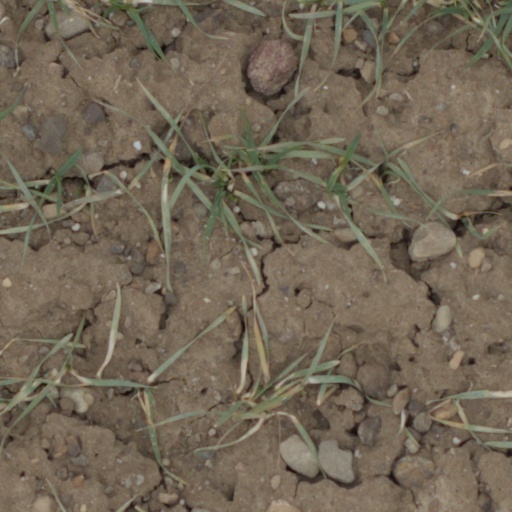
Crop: wheat